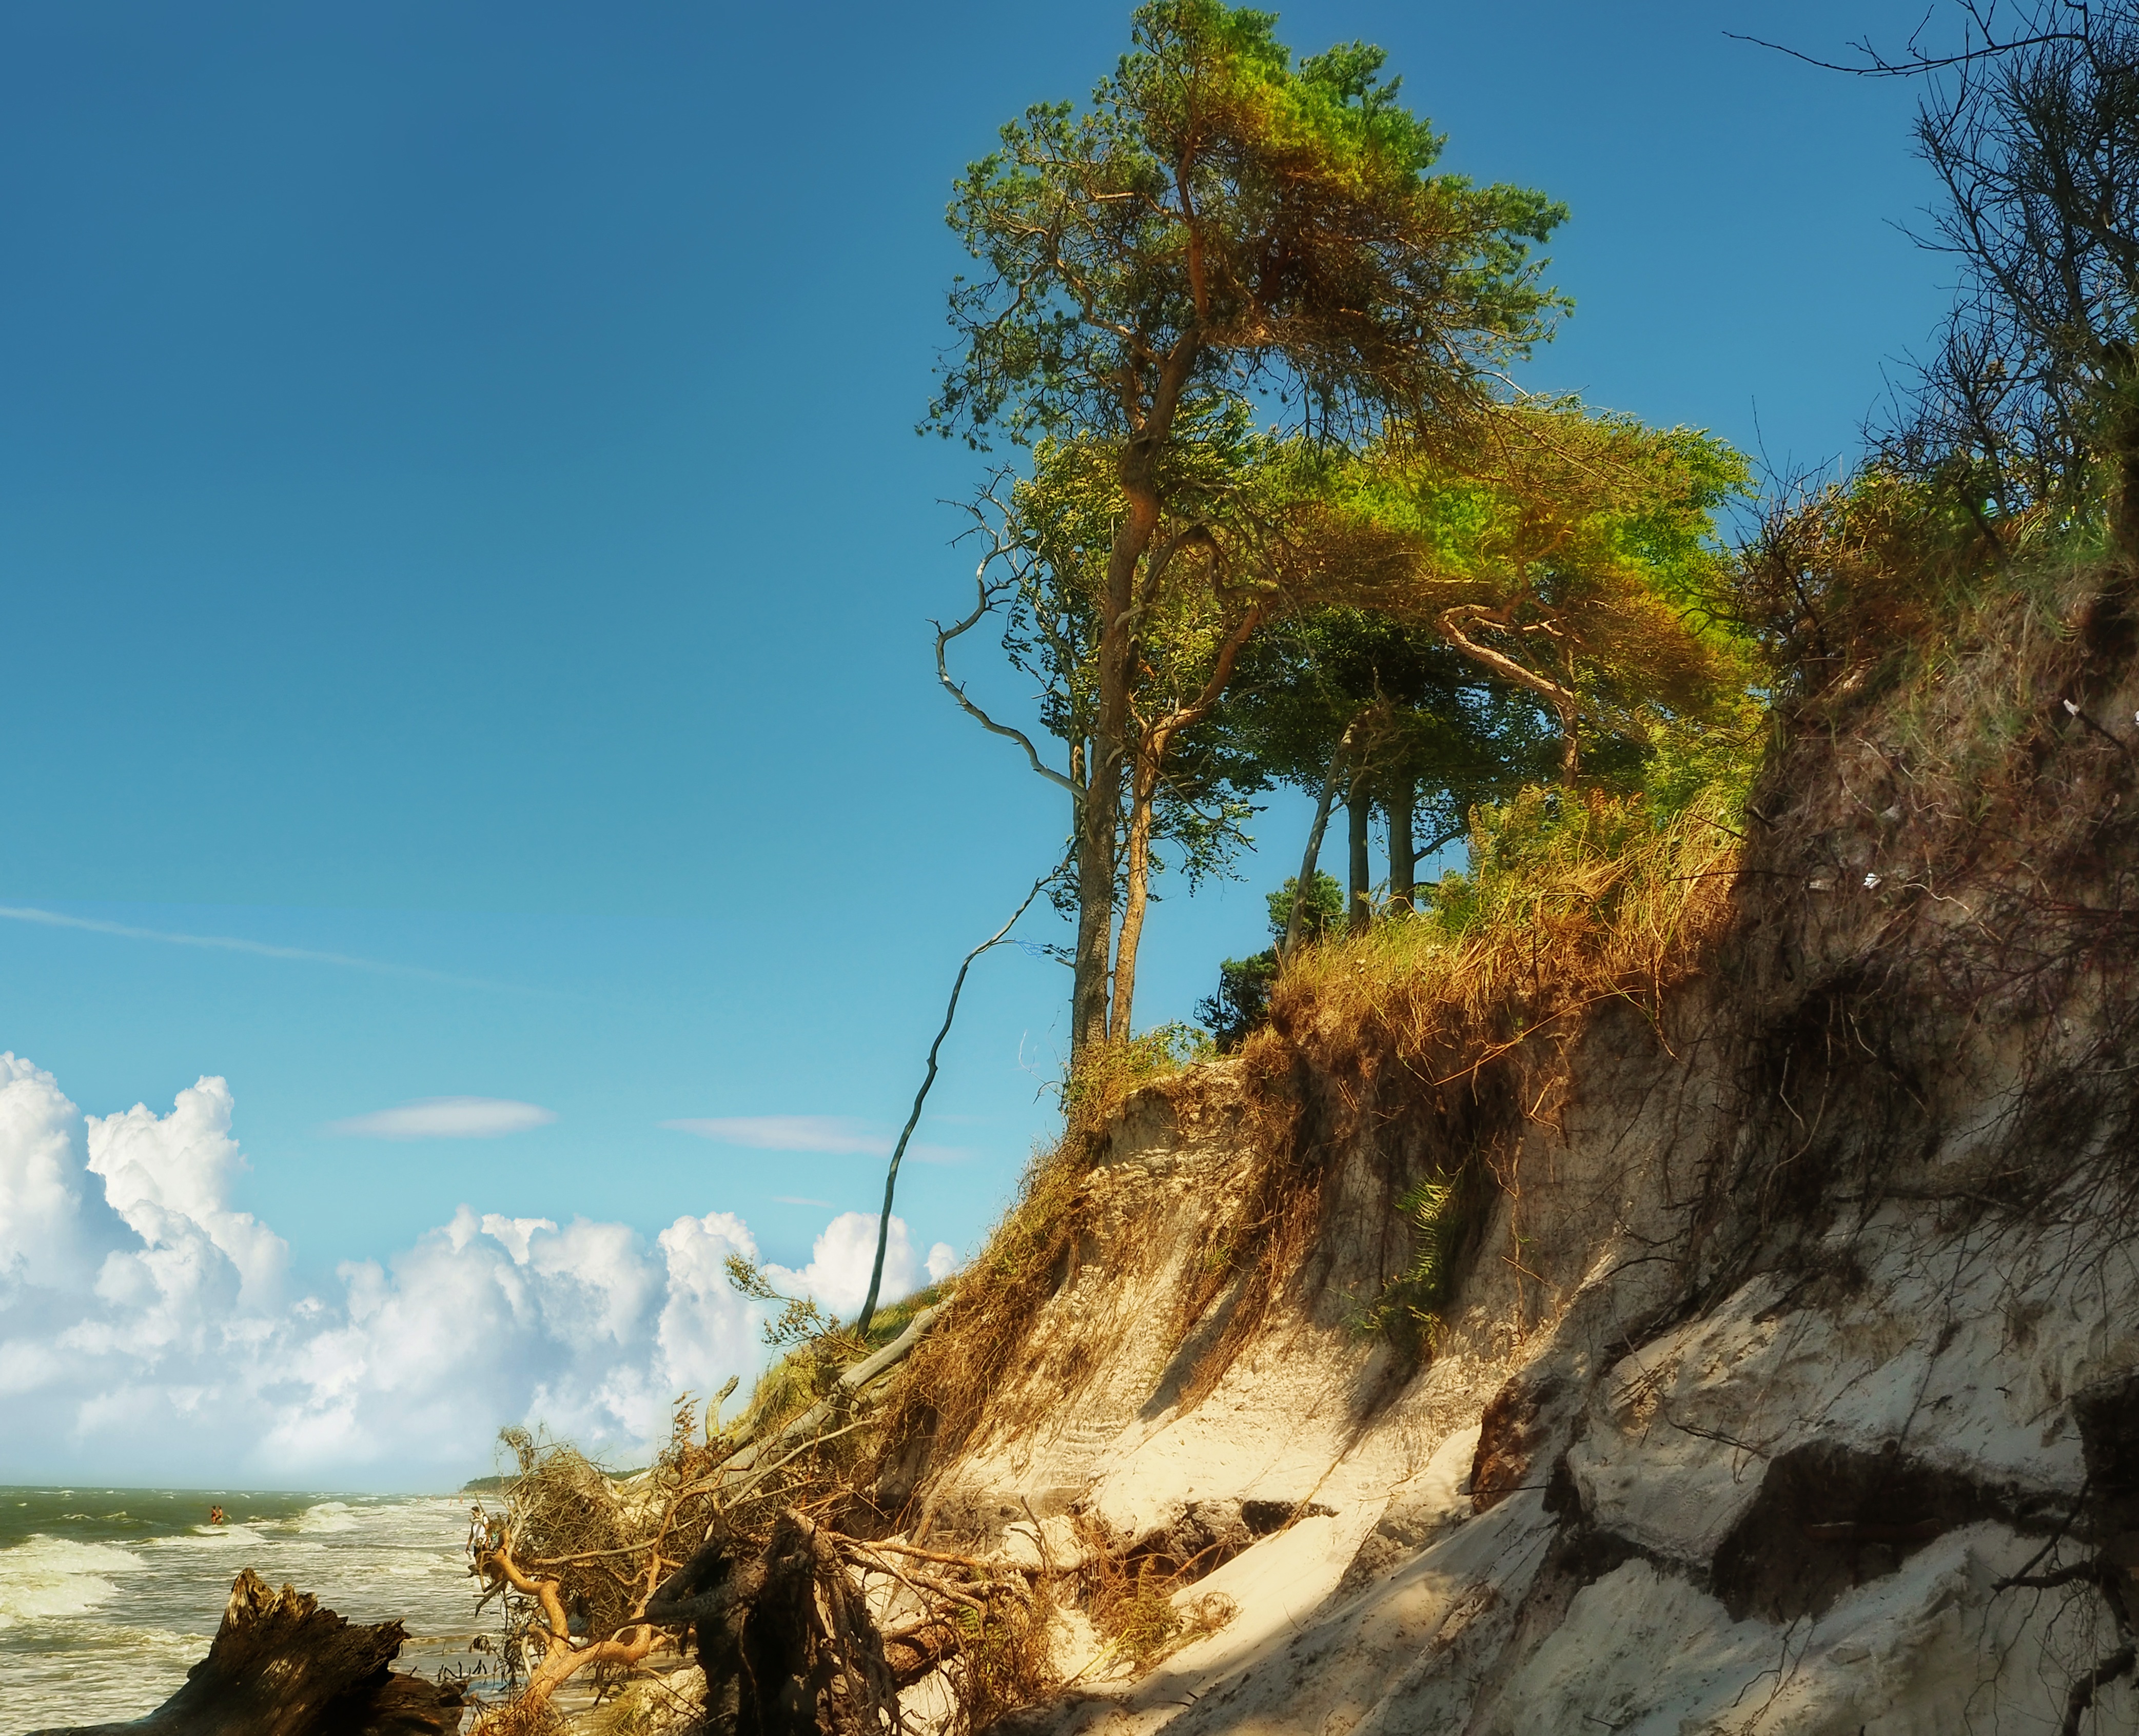
beach, landscape, sea, coast, tree, nature, rock, wilderness, mountain, plant, sky, cliff, surf, terrain, ridge, ecosystem, dar, zingst, baltic sea, landform, darss, woody plant